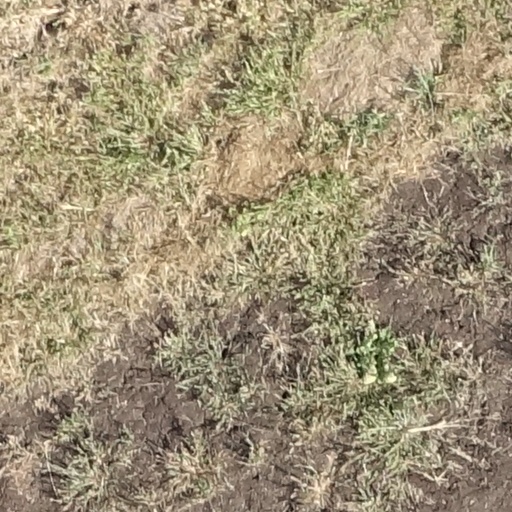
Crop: sorghum